Senne (Germany)

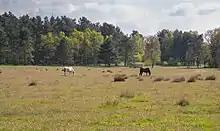
Senner horses in the Moosheide nature reserve

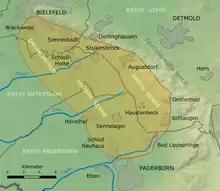
Map of the Senne

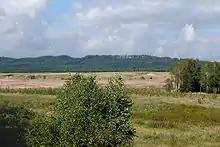
Near Oerlinghausen, view towards the Teutoburger Forest

The Senne is a natural region in the Regierungsbezirk of Detmold, in the state of Nordrhein-Westfalen in west-central Germany. It lies to the west of the Teutoburger Forest, and has an area of approximately . It lies between the cities of Bielefeld to the north-west, Detmold to the north-east, and Paderborn to the south.